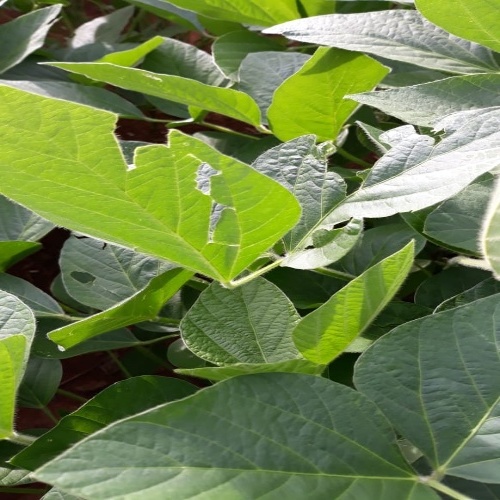
Label: Caterpillar